Harry Belafonte

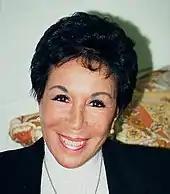
Second wife Julie Robinson in 1998

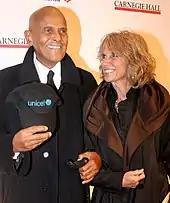
Belafonte with third wife Pamela Frank in April 2011

Belafonte and Marguerite Byrd were married from 1948 to 1957. They had two daughters: Adrienne and Shari. They separated when Byrd was pregnant with Shari. Adrienne and her daughter Rachel Blue founded the Anir Foundation/Experience, focused on humanitarian work in southern Africa.